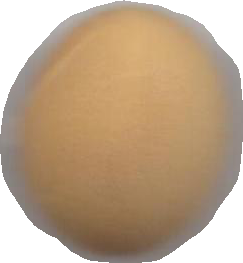
Variety: Grobogan